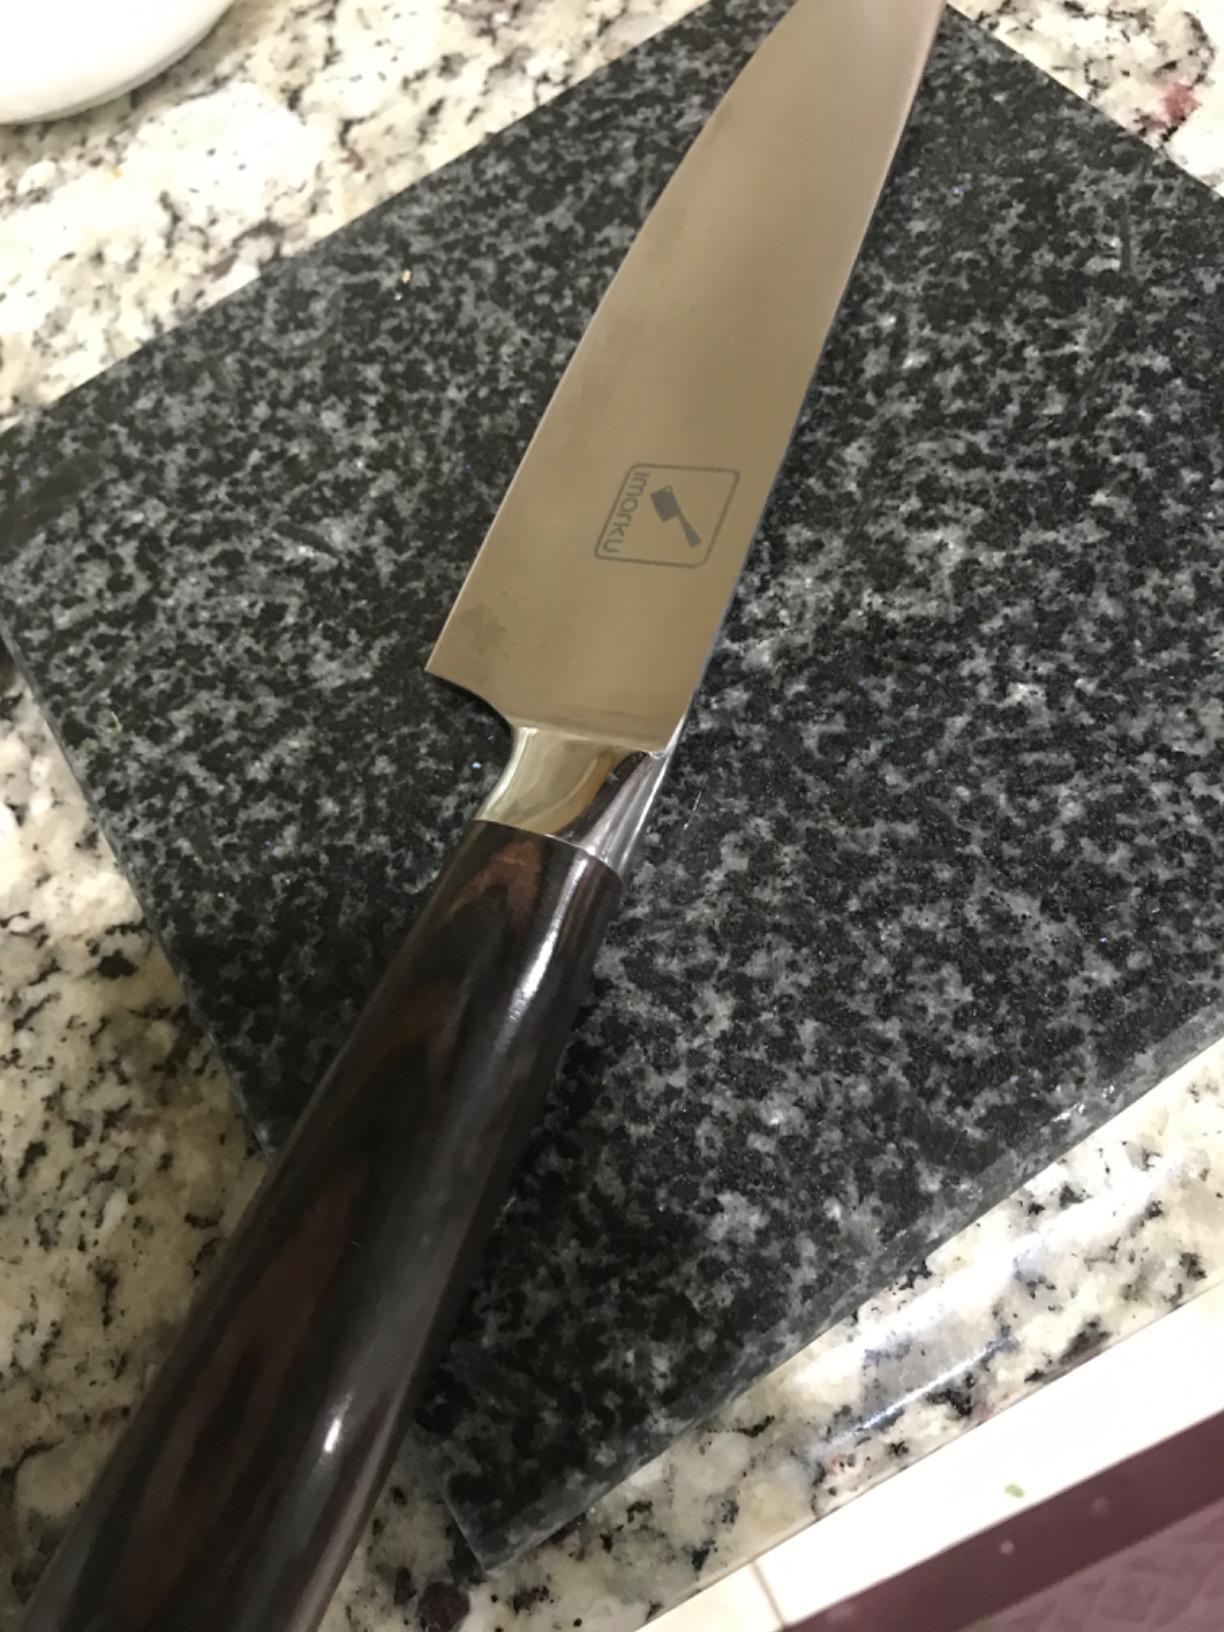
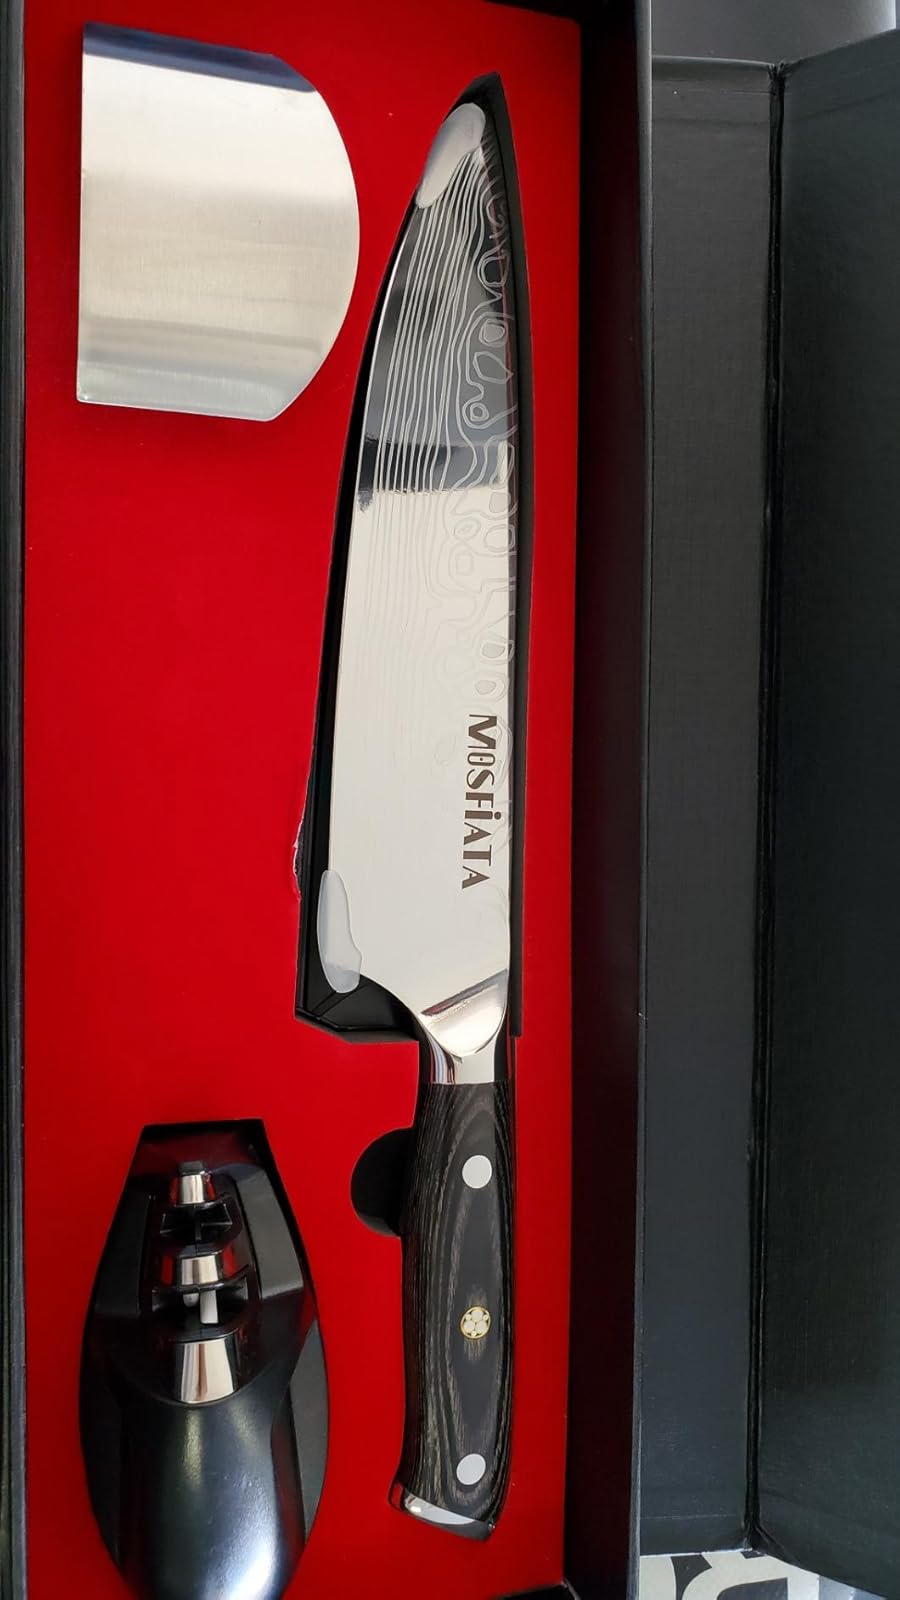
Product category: items_knife
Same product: no